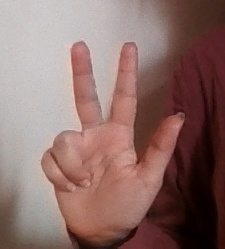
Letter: al